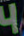
Number: 4